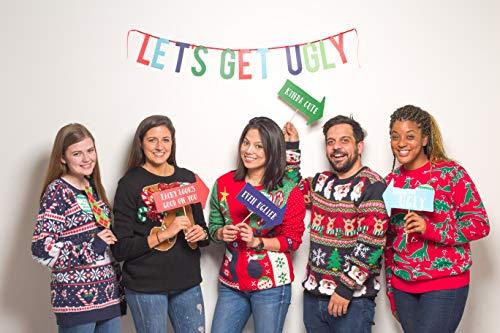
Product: Pearhead Ugly Sweater Party Kit, Everything You Need to Throw Your Own Ugly Sweater Party This Christmas Season, Includes 8 Photo Booth Props, 1 Banner, and 4 Award Stickers
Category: Toys & Games | Arts & Crafts | Craft Kits
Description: Make your holiday party the talk of the holiday season with this ugly sweater party kit.
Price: $12.95